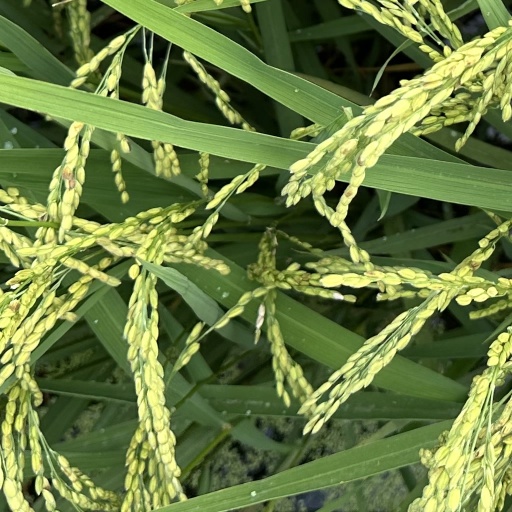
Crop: rice